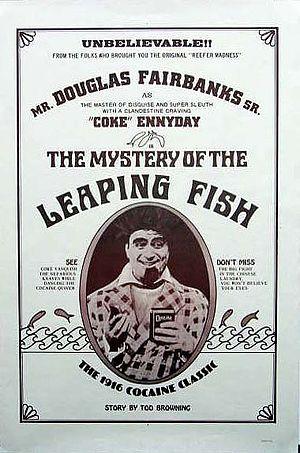
The Mystery of the Leaping Fish est un film américain réalisé par Christy Cabanne et John Emerson, sorti en 1916.